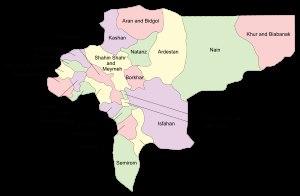
La province d'Ispahan est une des 31 provinces d'Iran. Elle est située au centre du pays. Sa capitale est la ville d'Ispahan.